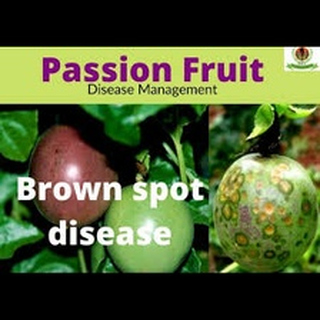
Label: wheat_tan_spot